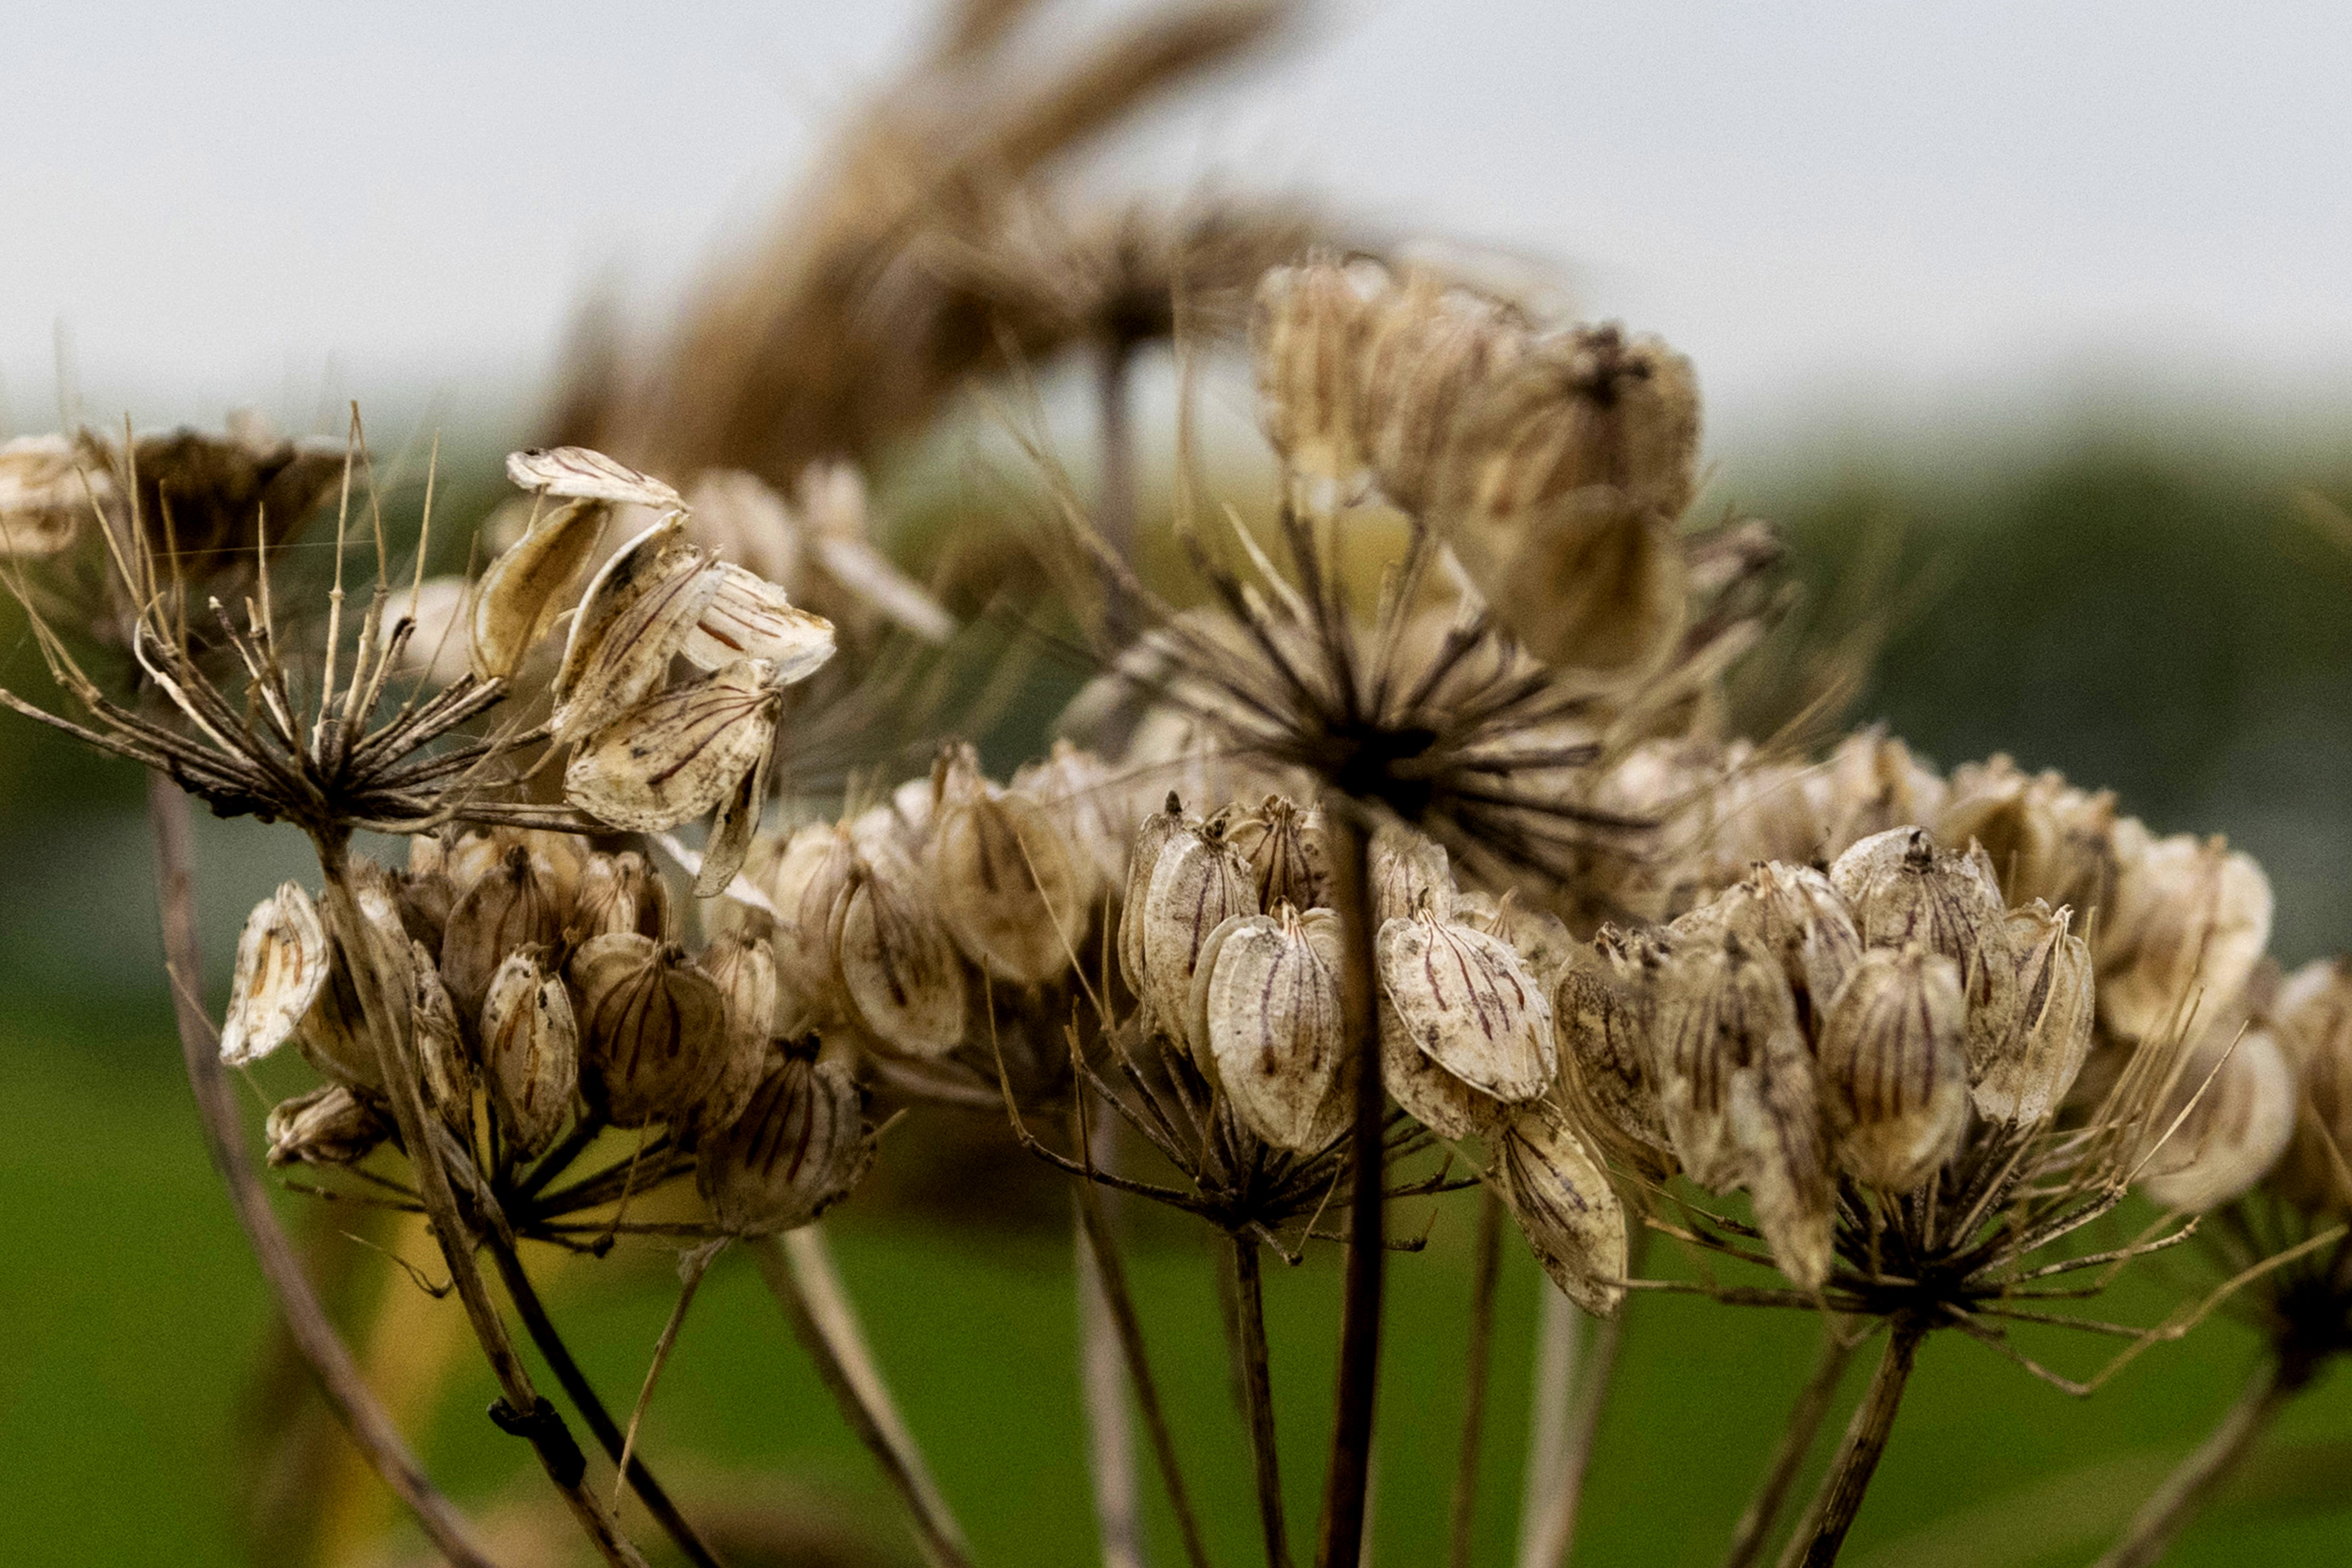
tree, nature, grass, outdoor, branch, plant, photography, leaf, seed, flower, produce, botany, nikon, flora, wildflower, close up, seeds, nederland, netherlands, zuidholland, outdoorphotography, thistle, larch, paulvandevelde, pdvandevelde, padagudaloma, natuurfotografie, dordrecht, biesbosch, nederlandinfotos, zaad, schermbloem, bloem, hollandse, heracleum, sphondylium, macro photography, flowering plant, daisy family, grass family, plant stem, woody plant, land plant, arecales